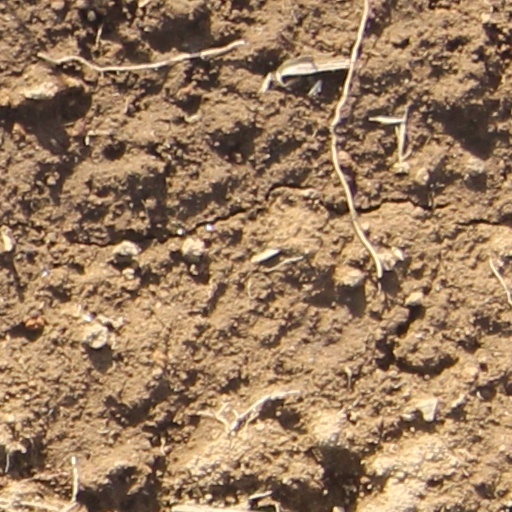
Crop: wheat